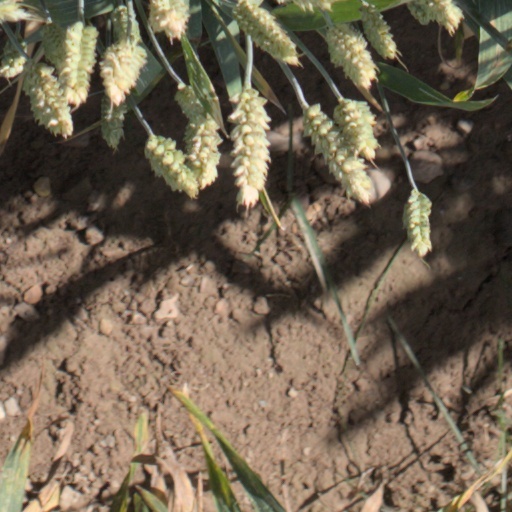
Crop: wheat